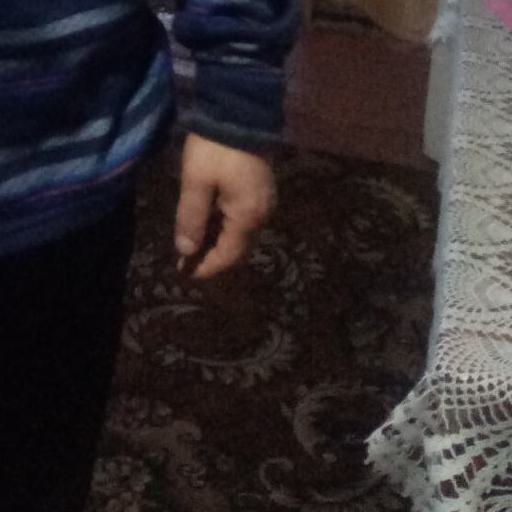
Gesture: no_gesture